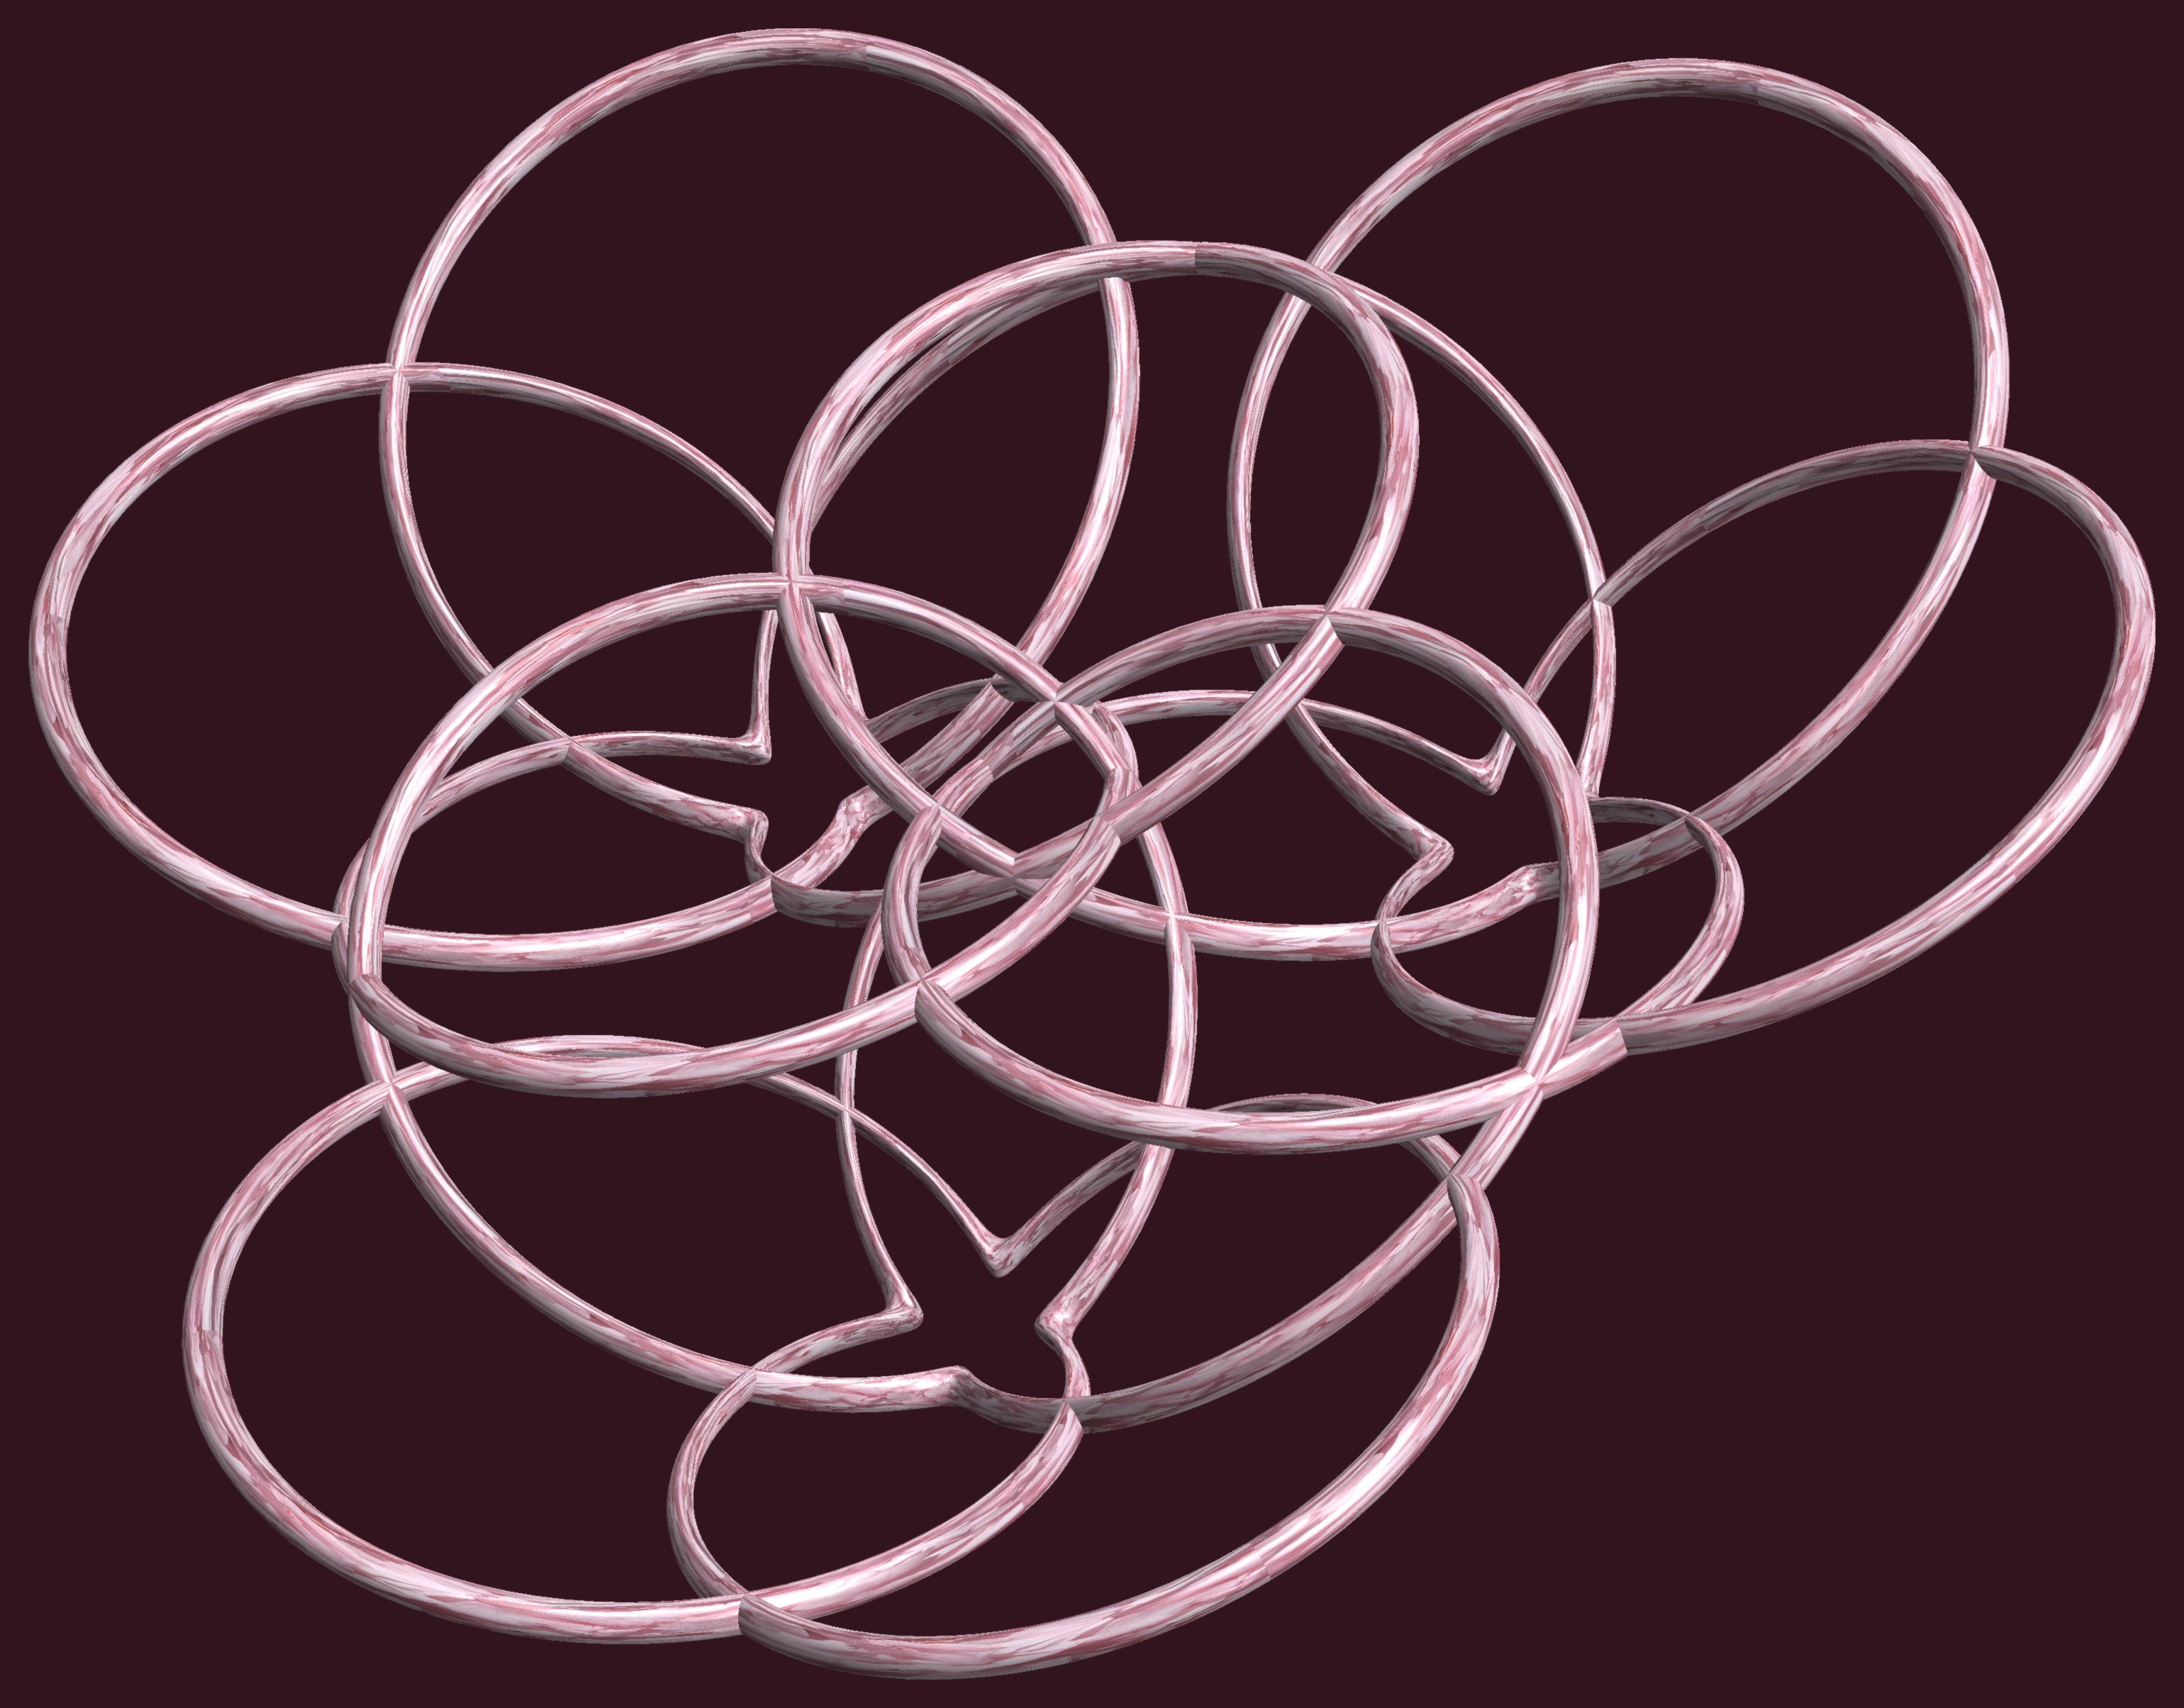
structure, texture, spiral, pattern, line, circle, font, figure, illustration, design, symmetry, 3d, graphic, shape, torus, mathematica, cg, parametricplot3d, code, program, algorithm, abstruct, mapping, lissajous